Article One of the Constitution of Georgia (U.S. state)

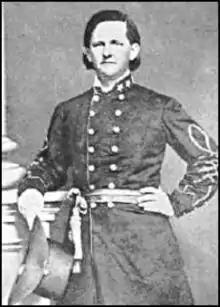
Thomas R.R. Cobb

The Georgia Bill of Rights was ratified, along with the Georgia Constitution of 1861, soon after the State of Georgia seceded from the Union on 18 January 1861. Prior to the creation of the Bill of Rights, Georgia's previous four Constitutions protected only a relative few civil liberties. With the end of the American Civil War in 1865 the abolition of slavery was added to the Bill of Rights in Section I, the Rights of Persons. Also added to that Section, in 1877, was a prohibition against whipping of criminals and banishment of criminals.